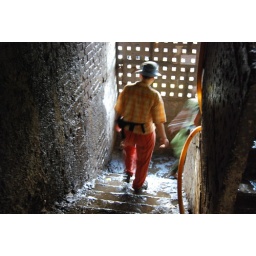
In an apartment building in Dharavi, with water running through the stairwell.